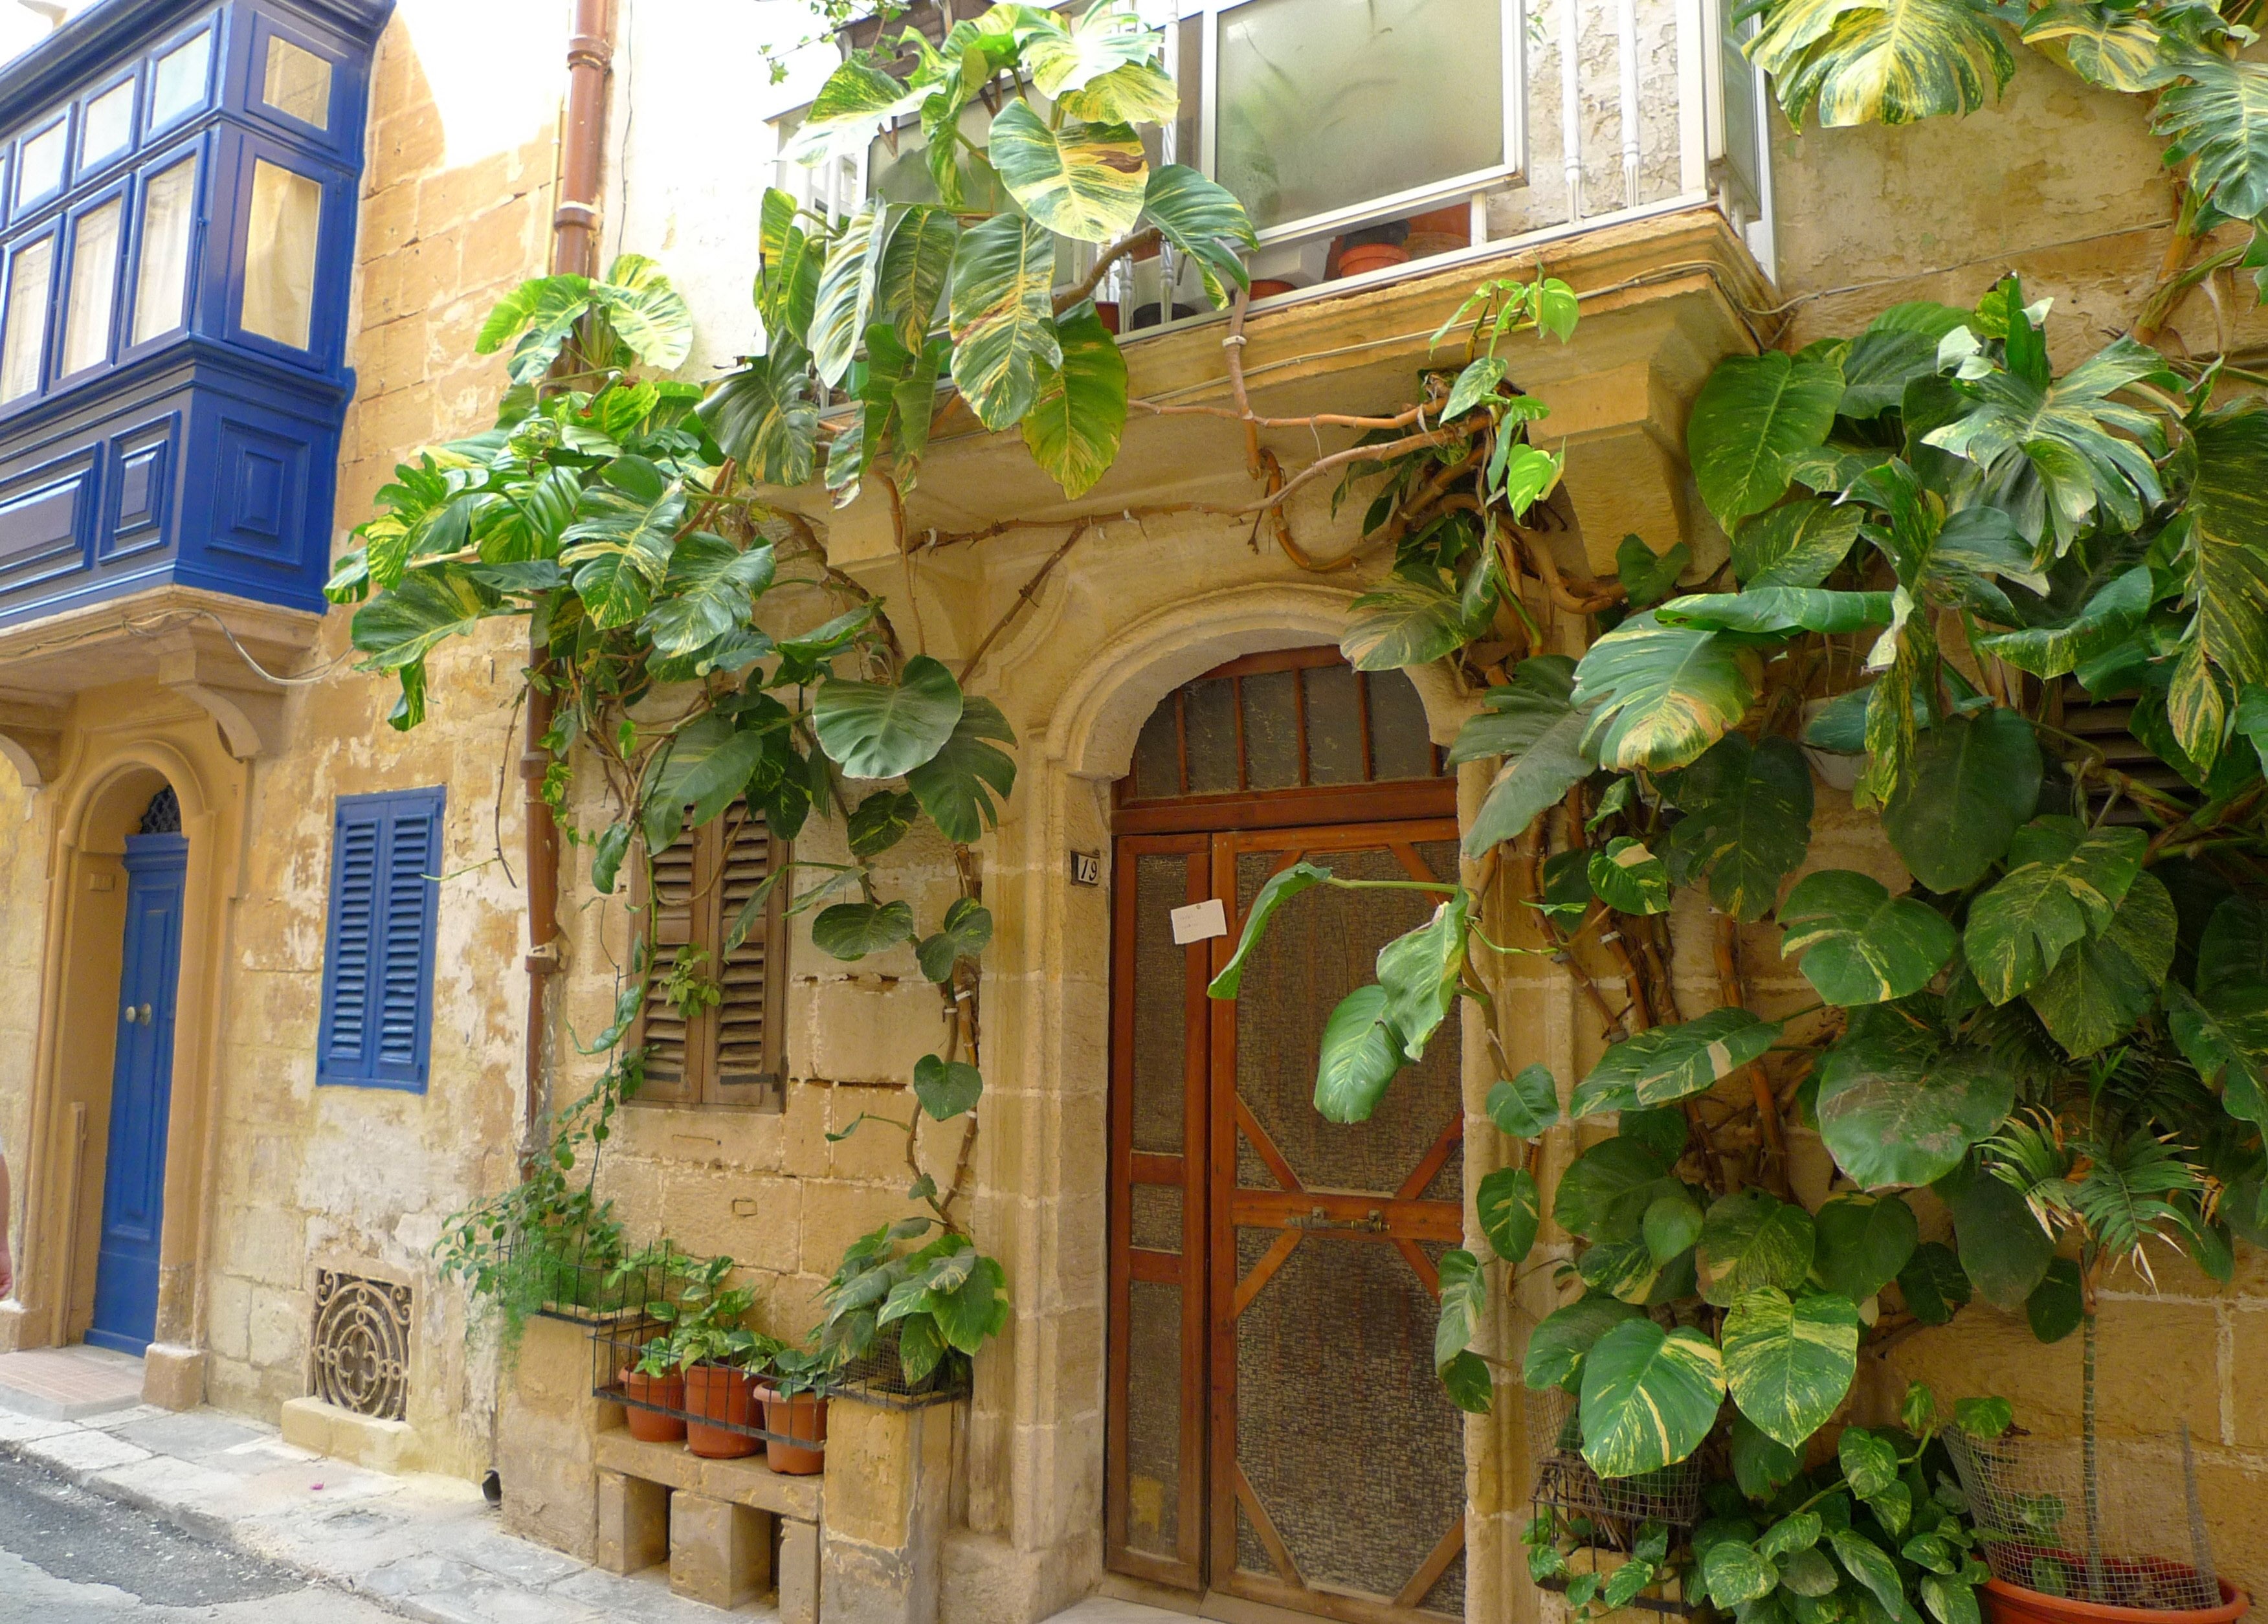
house, flower, building, home, travel, mediterranean, facade, climber, garden, courtyard, malta, exotic, idyll, home front, gozo